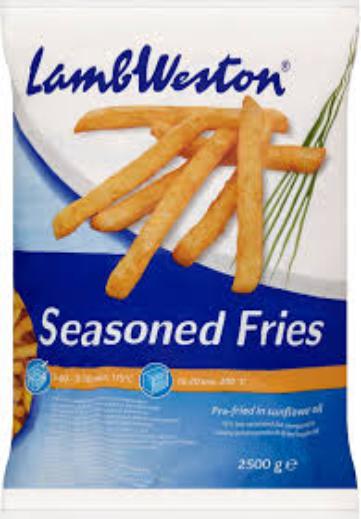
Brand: Lamb Weston
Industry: Food